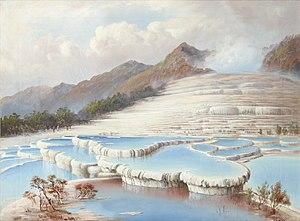
Les Pink and White Terraces - littéralement « terrasses roses et blanches » - en maori Otukapuarangi et Te Tarata furent une merveille naturelle néo-zélandaise jusqu'à leur destruction par une éruption volcanique en 1886.